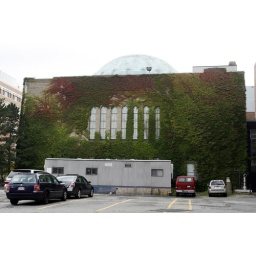
A green house in Harvard Square.